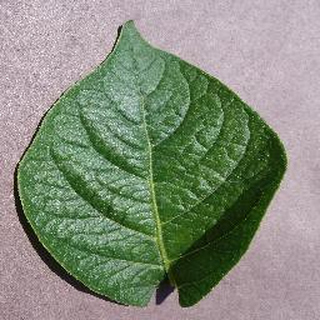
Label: healthy_potato